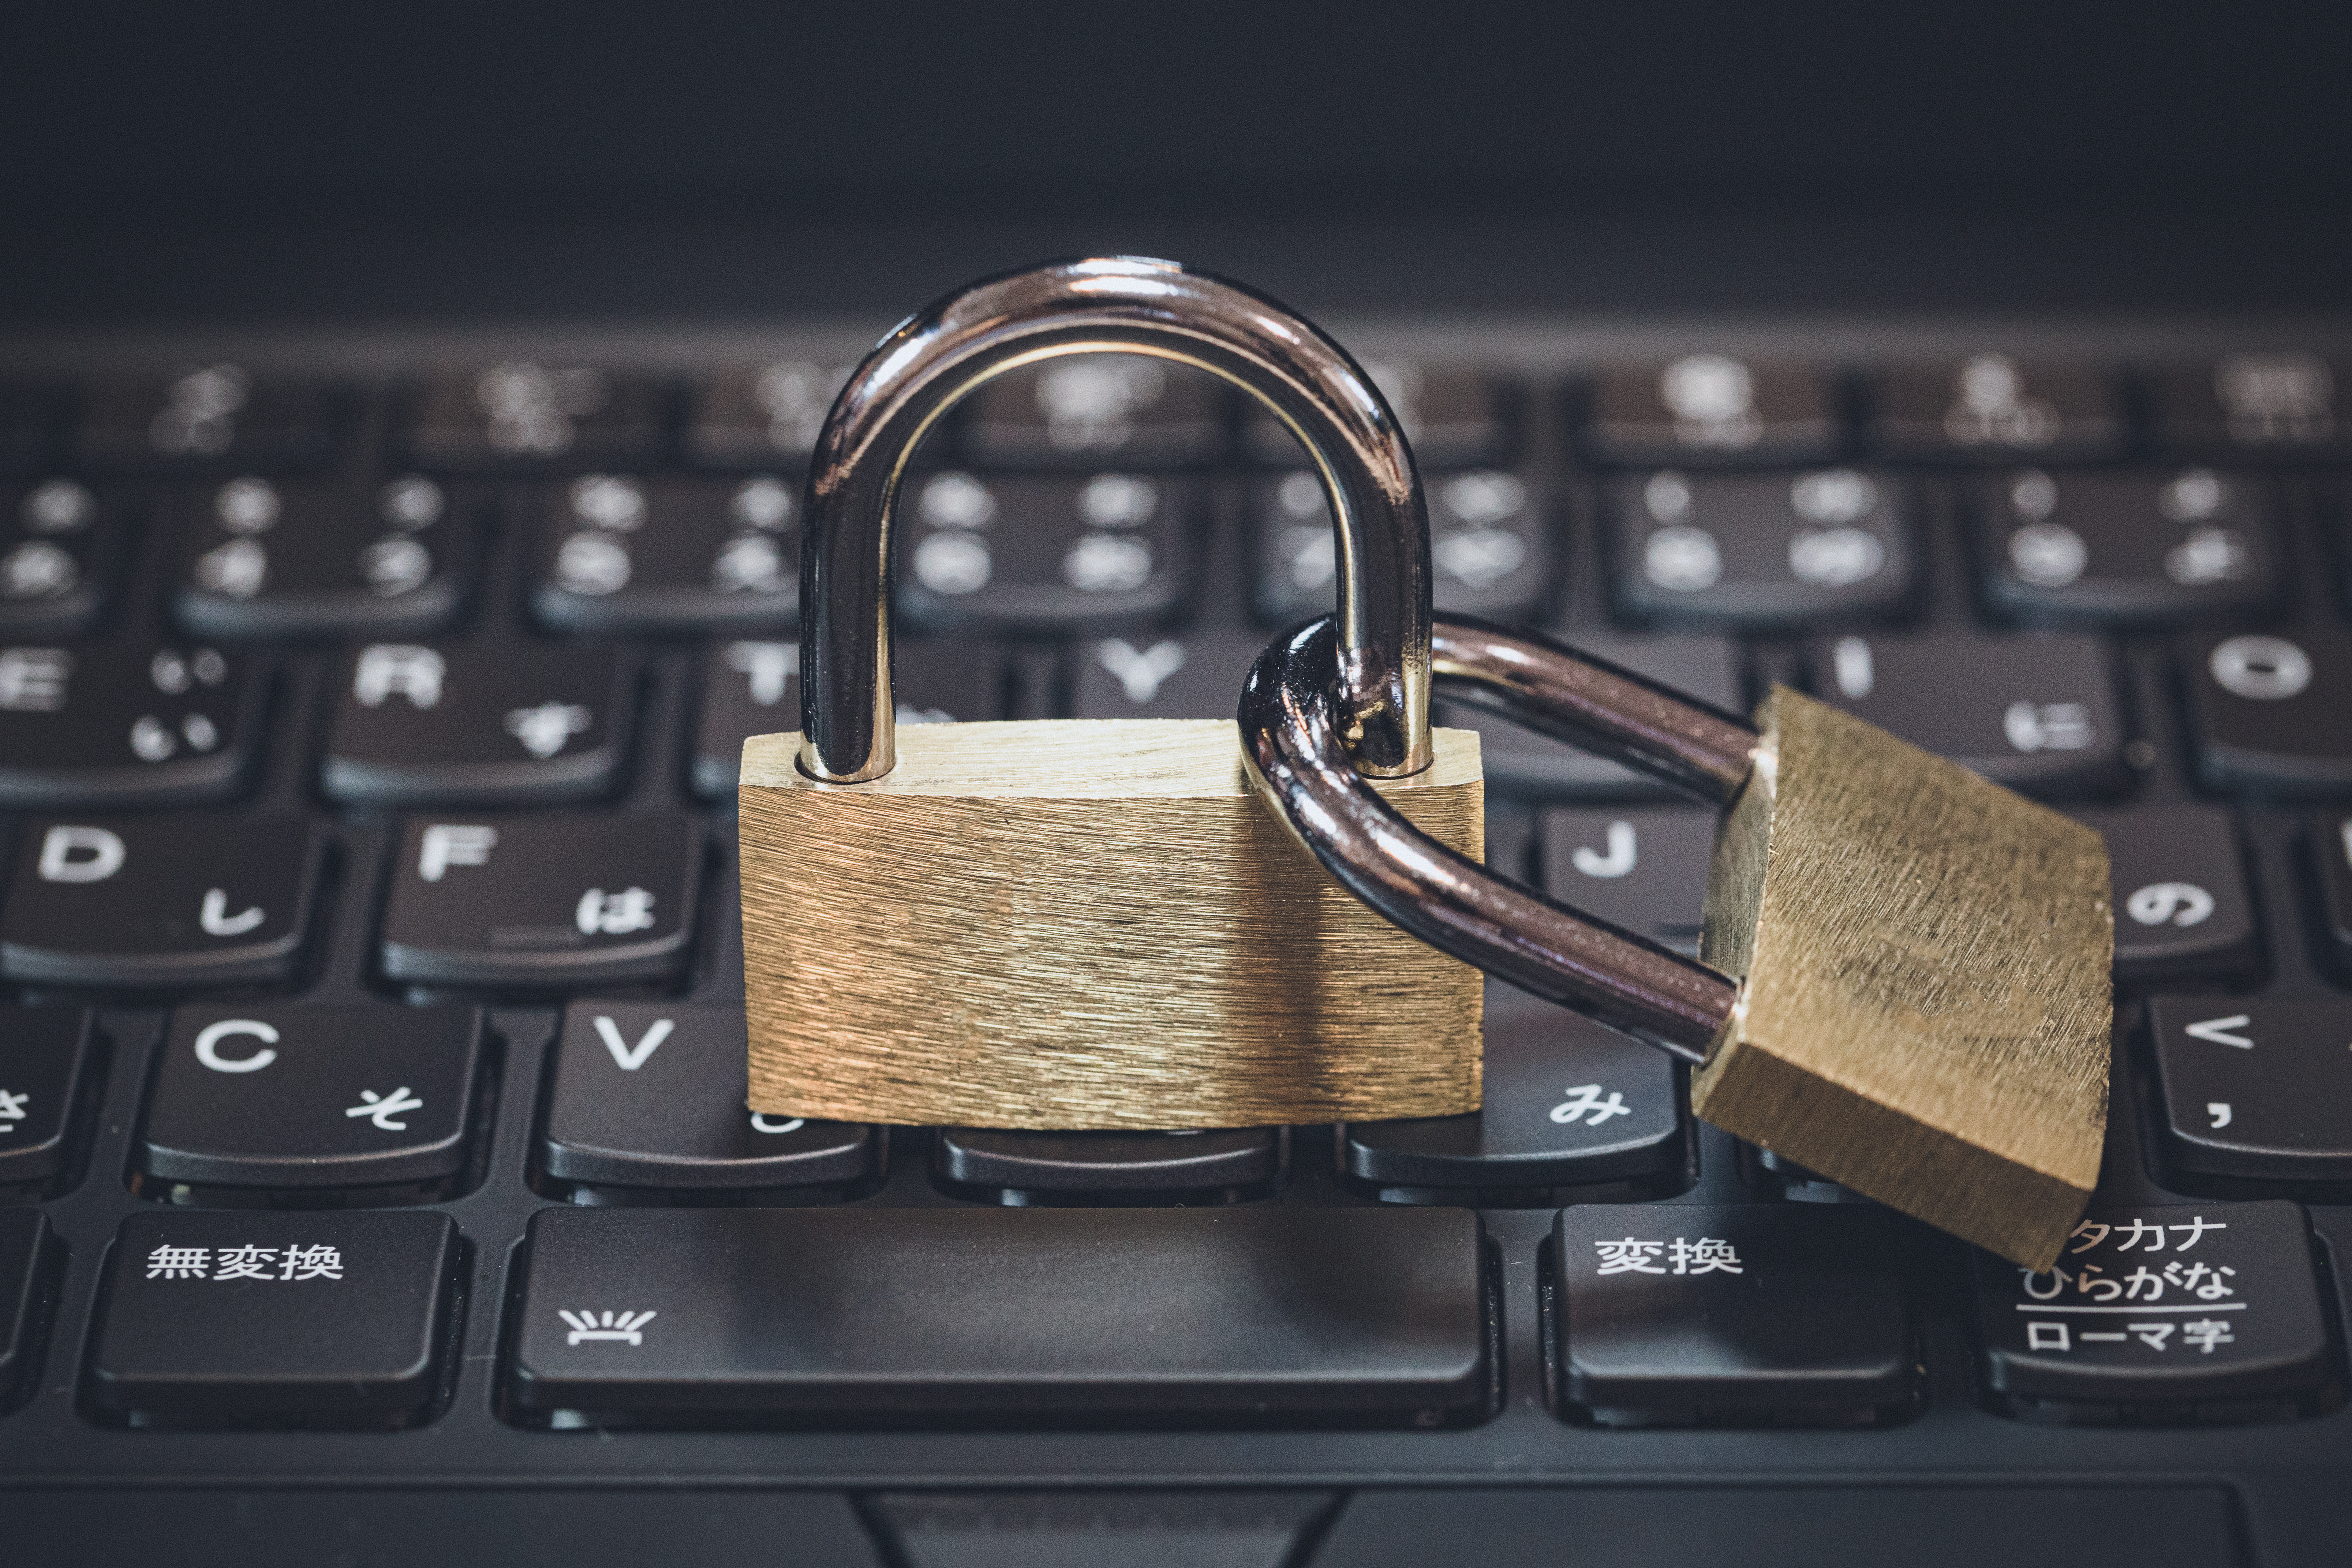
digital, lock, padlock, computer keyboard, combination lock, technology, fashion accessory, security, metal, hardware accessory, peripheral, numeric keypad